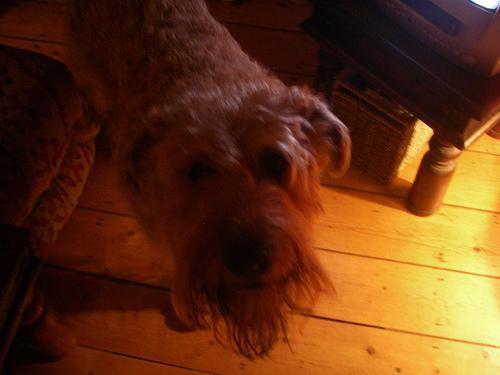
Irish_terrier